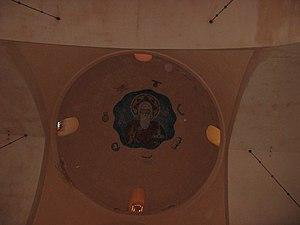
Le monastère Notre-Dame-du-Mont-Carmel est un monastère de carmélites fondé en 1892 et transplanté en 1936 sur les hauteurs de la ville d'Haïfa en Israël. Le bâtiment, situé sur la crête du mont Carmel domine le centre ville d'Haïfa. Ce monastère est dédié à Notre-Dame du Mont-Carmel.
Léon François Benjamin Joseph Guillemaind, né le 3 octobre 1883 à La Rabatelière et mort à Châtillon-sous Bagneux le 5 février 1965, est un mosaïste français représentatif de l'Art déco.